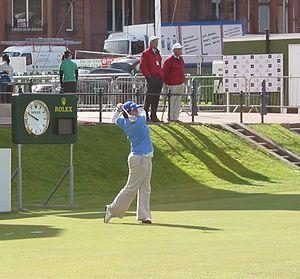
Becky Brewerton, née le 20 octobre 1982 à St Asaph, est une golfeuse galloise